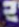
Number: 2